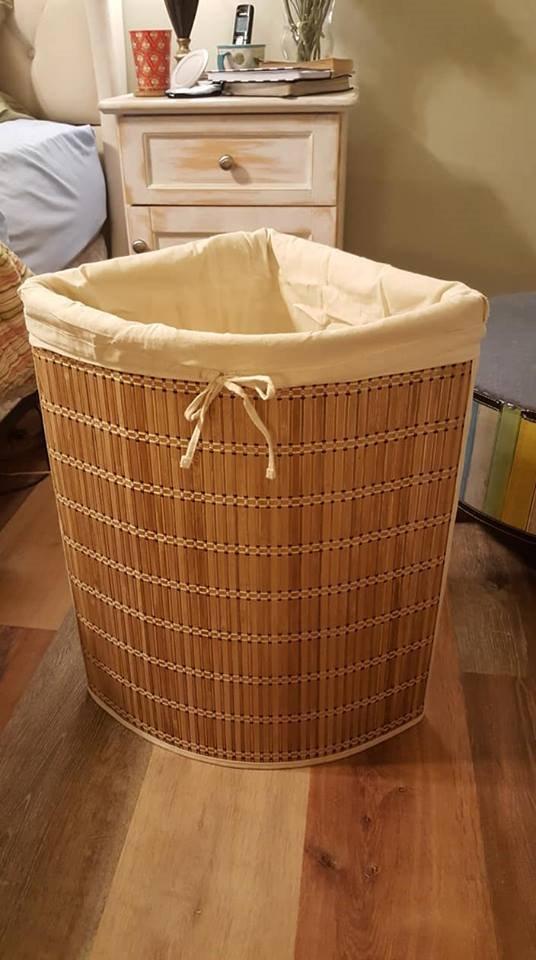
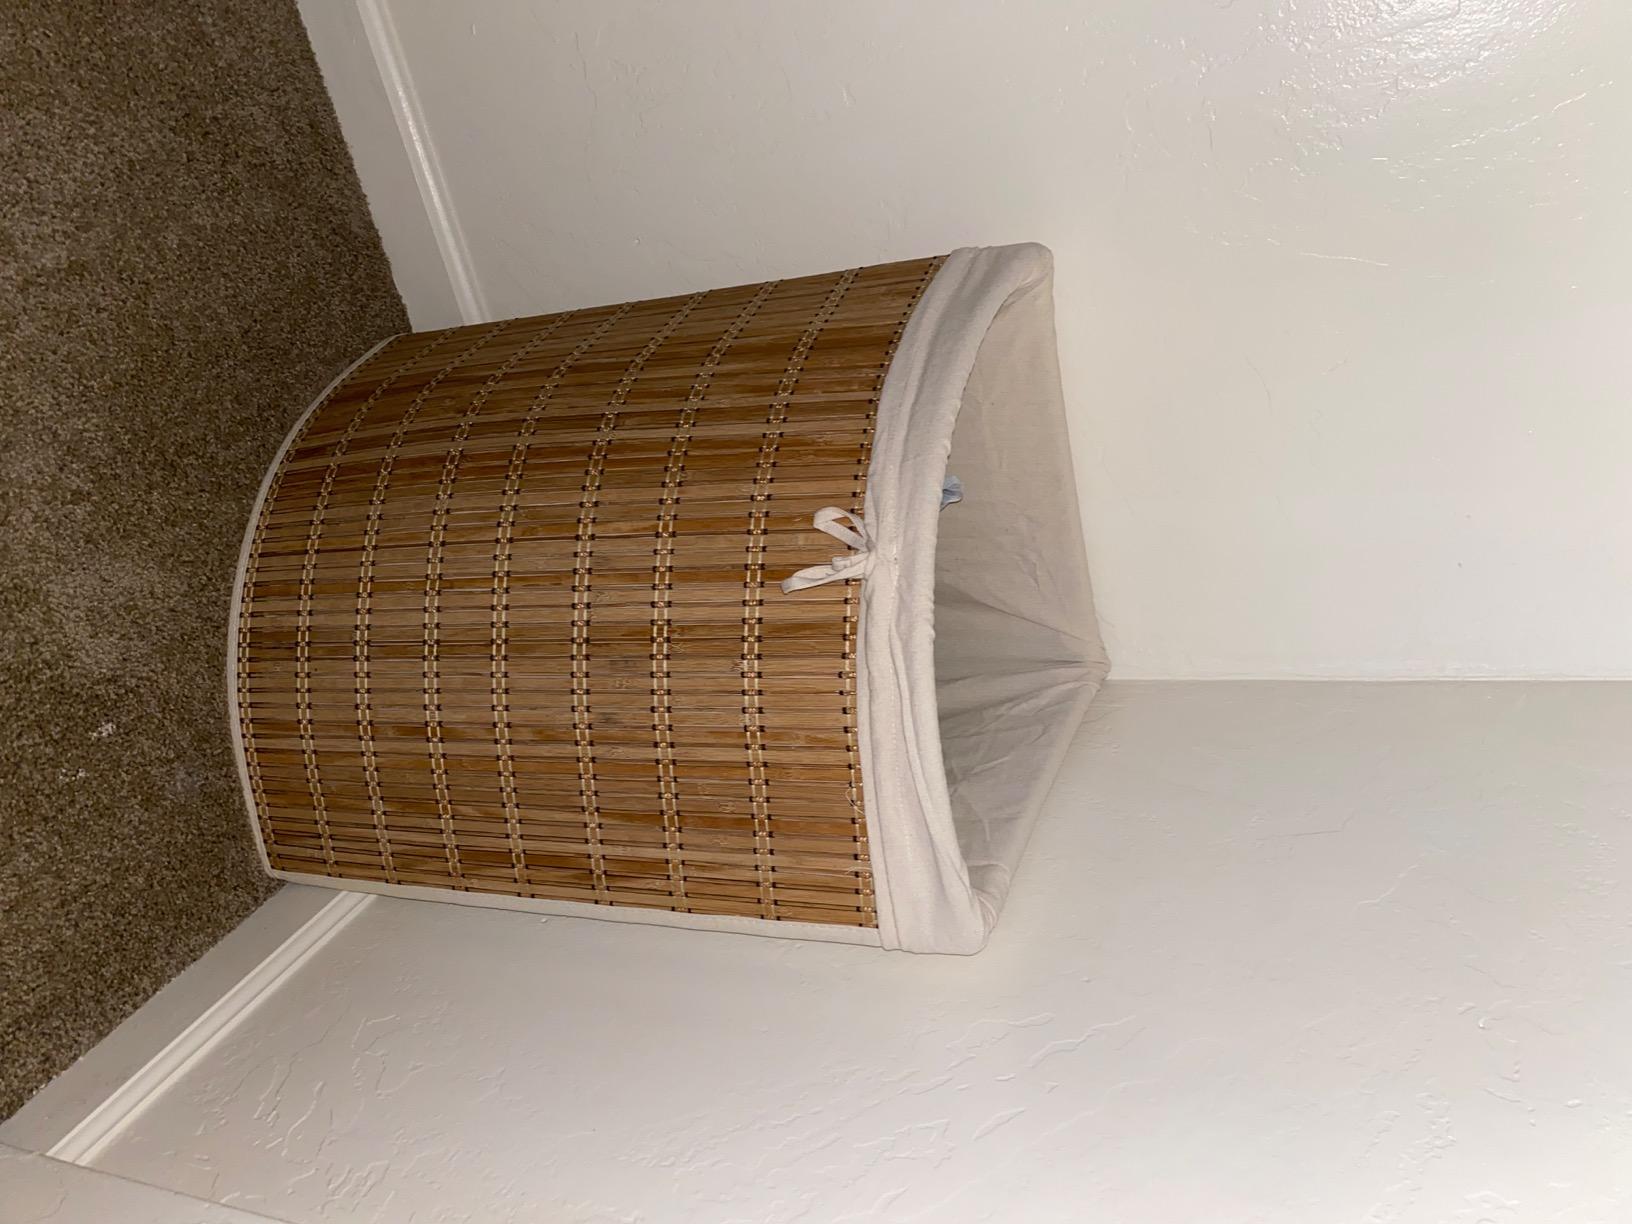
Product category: items_hamper
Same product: yes